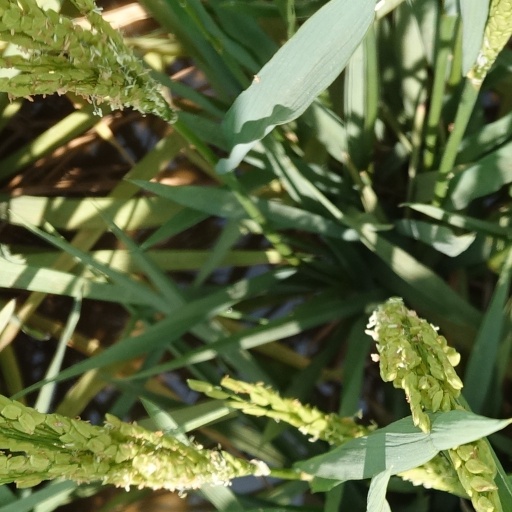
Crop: rice